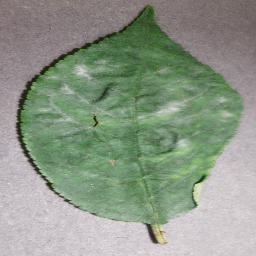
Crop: cherry
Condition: (including_sour)_powdery_mildew